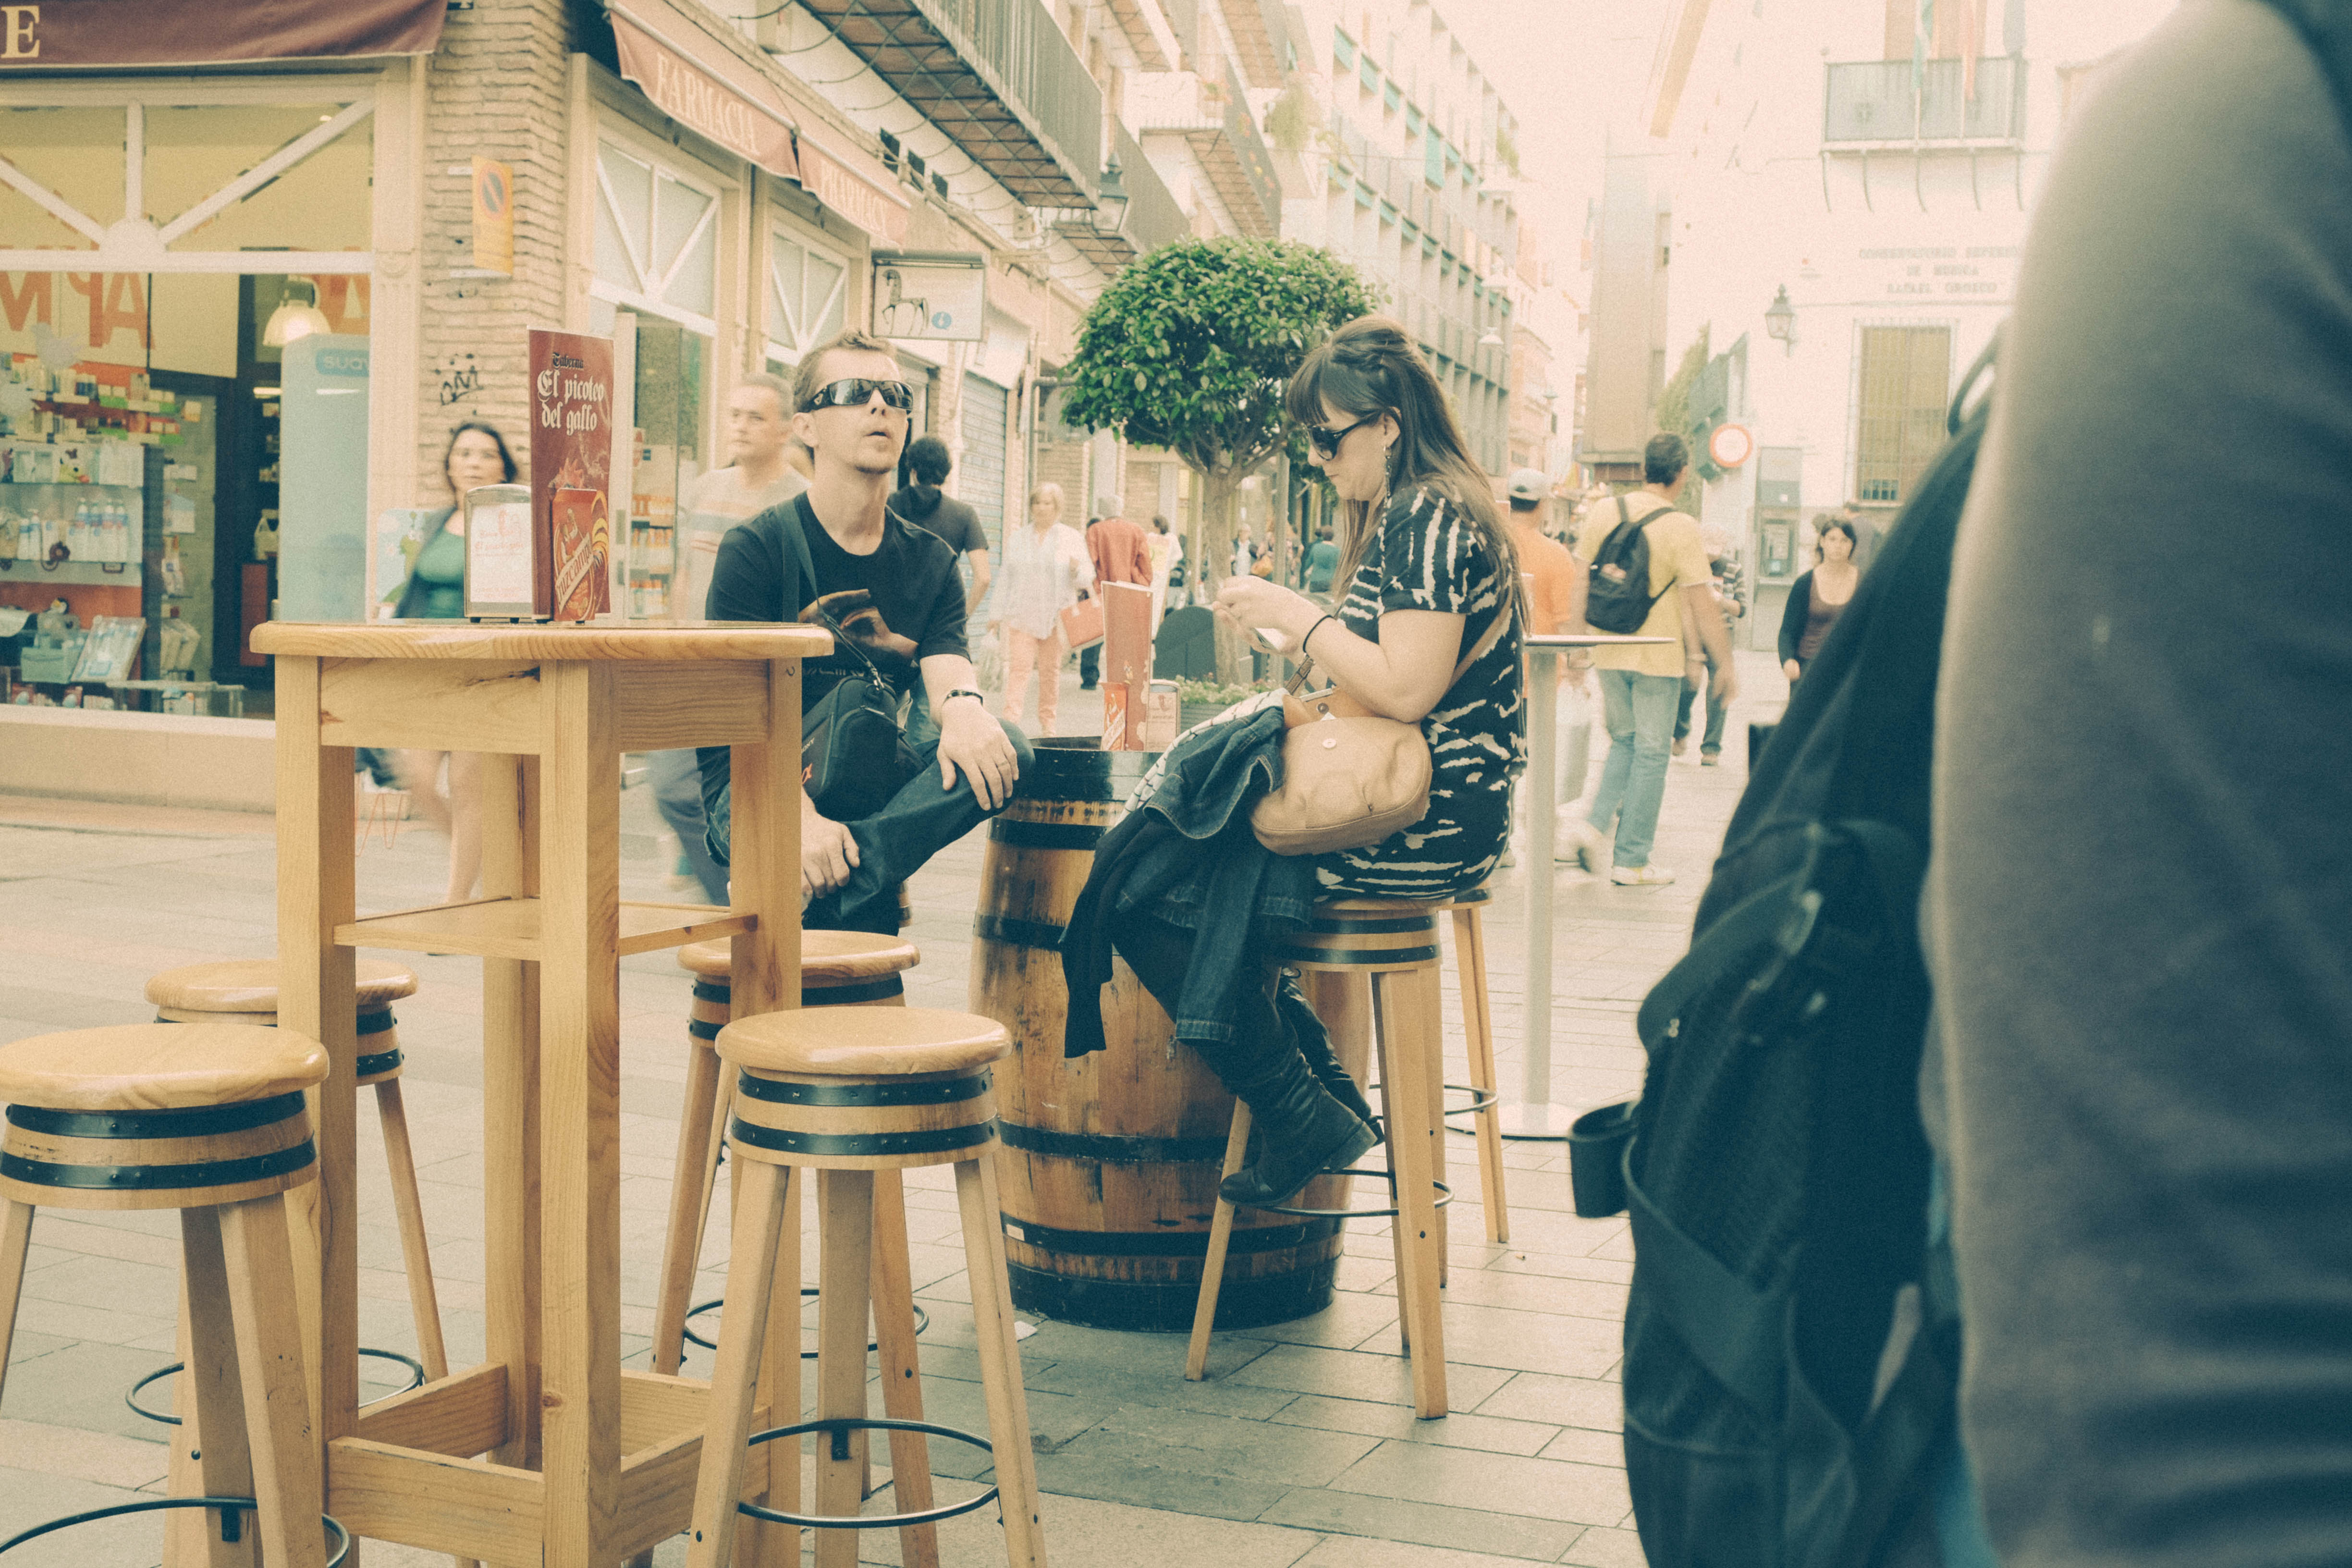
street, urban, ceremony, andalusia, cordoba